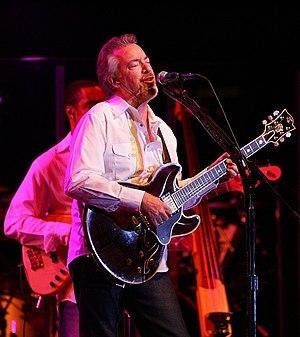
Boz Scaggs né Bogbert Skaggington, est un chanteur, compositeur et guitariste américain, né le 8 juin 1944 à Canton.